Work Weather Wife

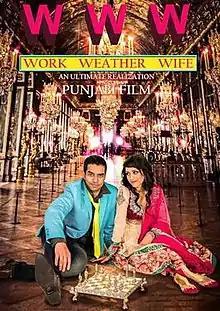
Official poster

Work Weather Wife (Gurmukhi: ਵਰਕ ਵੇਦਰ ਵਾਈਫ, Devanagari: वोर्क वेदेर वाईफ़) is a Canadian Punjabi feature film starring Harpreet Sandhu and Reema Nagra in the lead role with Dilbag Brar and Kirat Bhattal and is directed by Harpreet Sandhu.